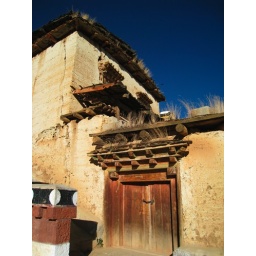
Traditional wooden roofs and woodwork on a building in Xianggelila's Songzanlin Monastery